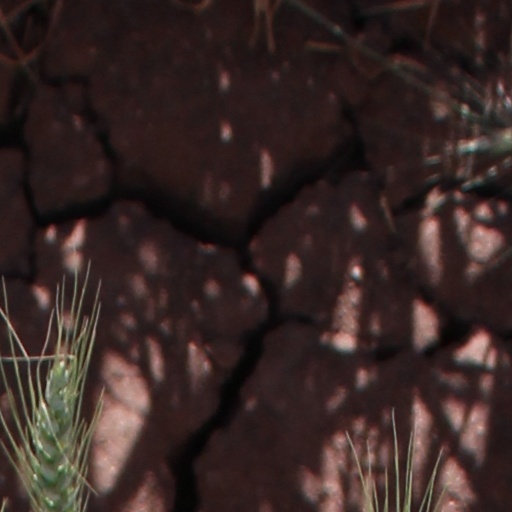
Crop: wheat